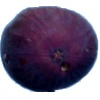
Label: Fig 1